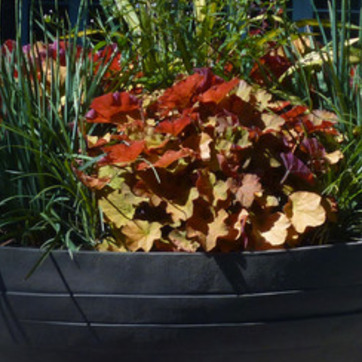
Material: foliage